Sebastian Prödl

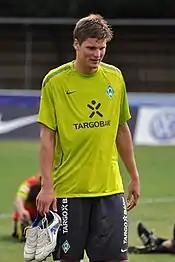
Prödl in training during his time at Werder Bremen

On 15 July 2008, Prödl moved to Germany to play for Werder Bremen for a transfer fee of €2.5 million, signing a contract until 2012. Upon joining Werder Bremen, he said his aim at the club was to win trophies.